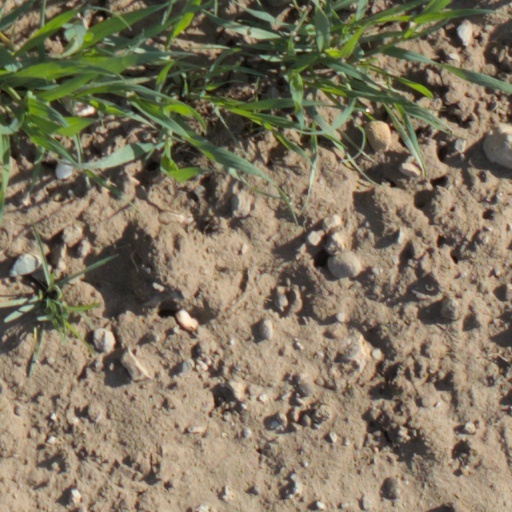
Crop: wheat